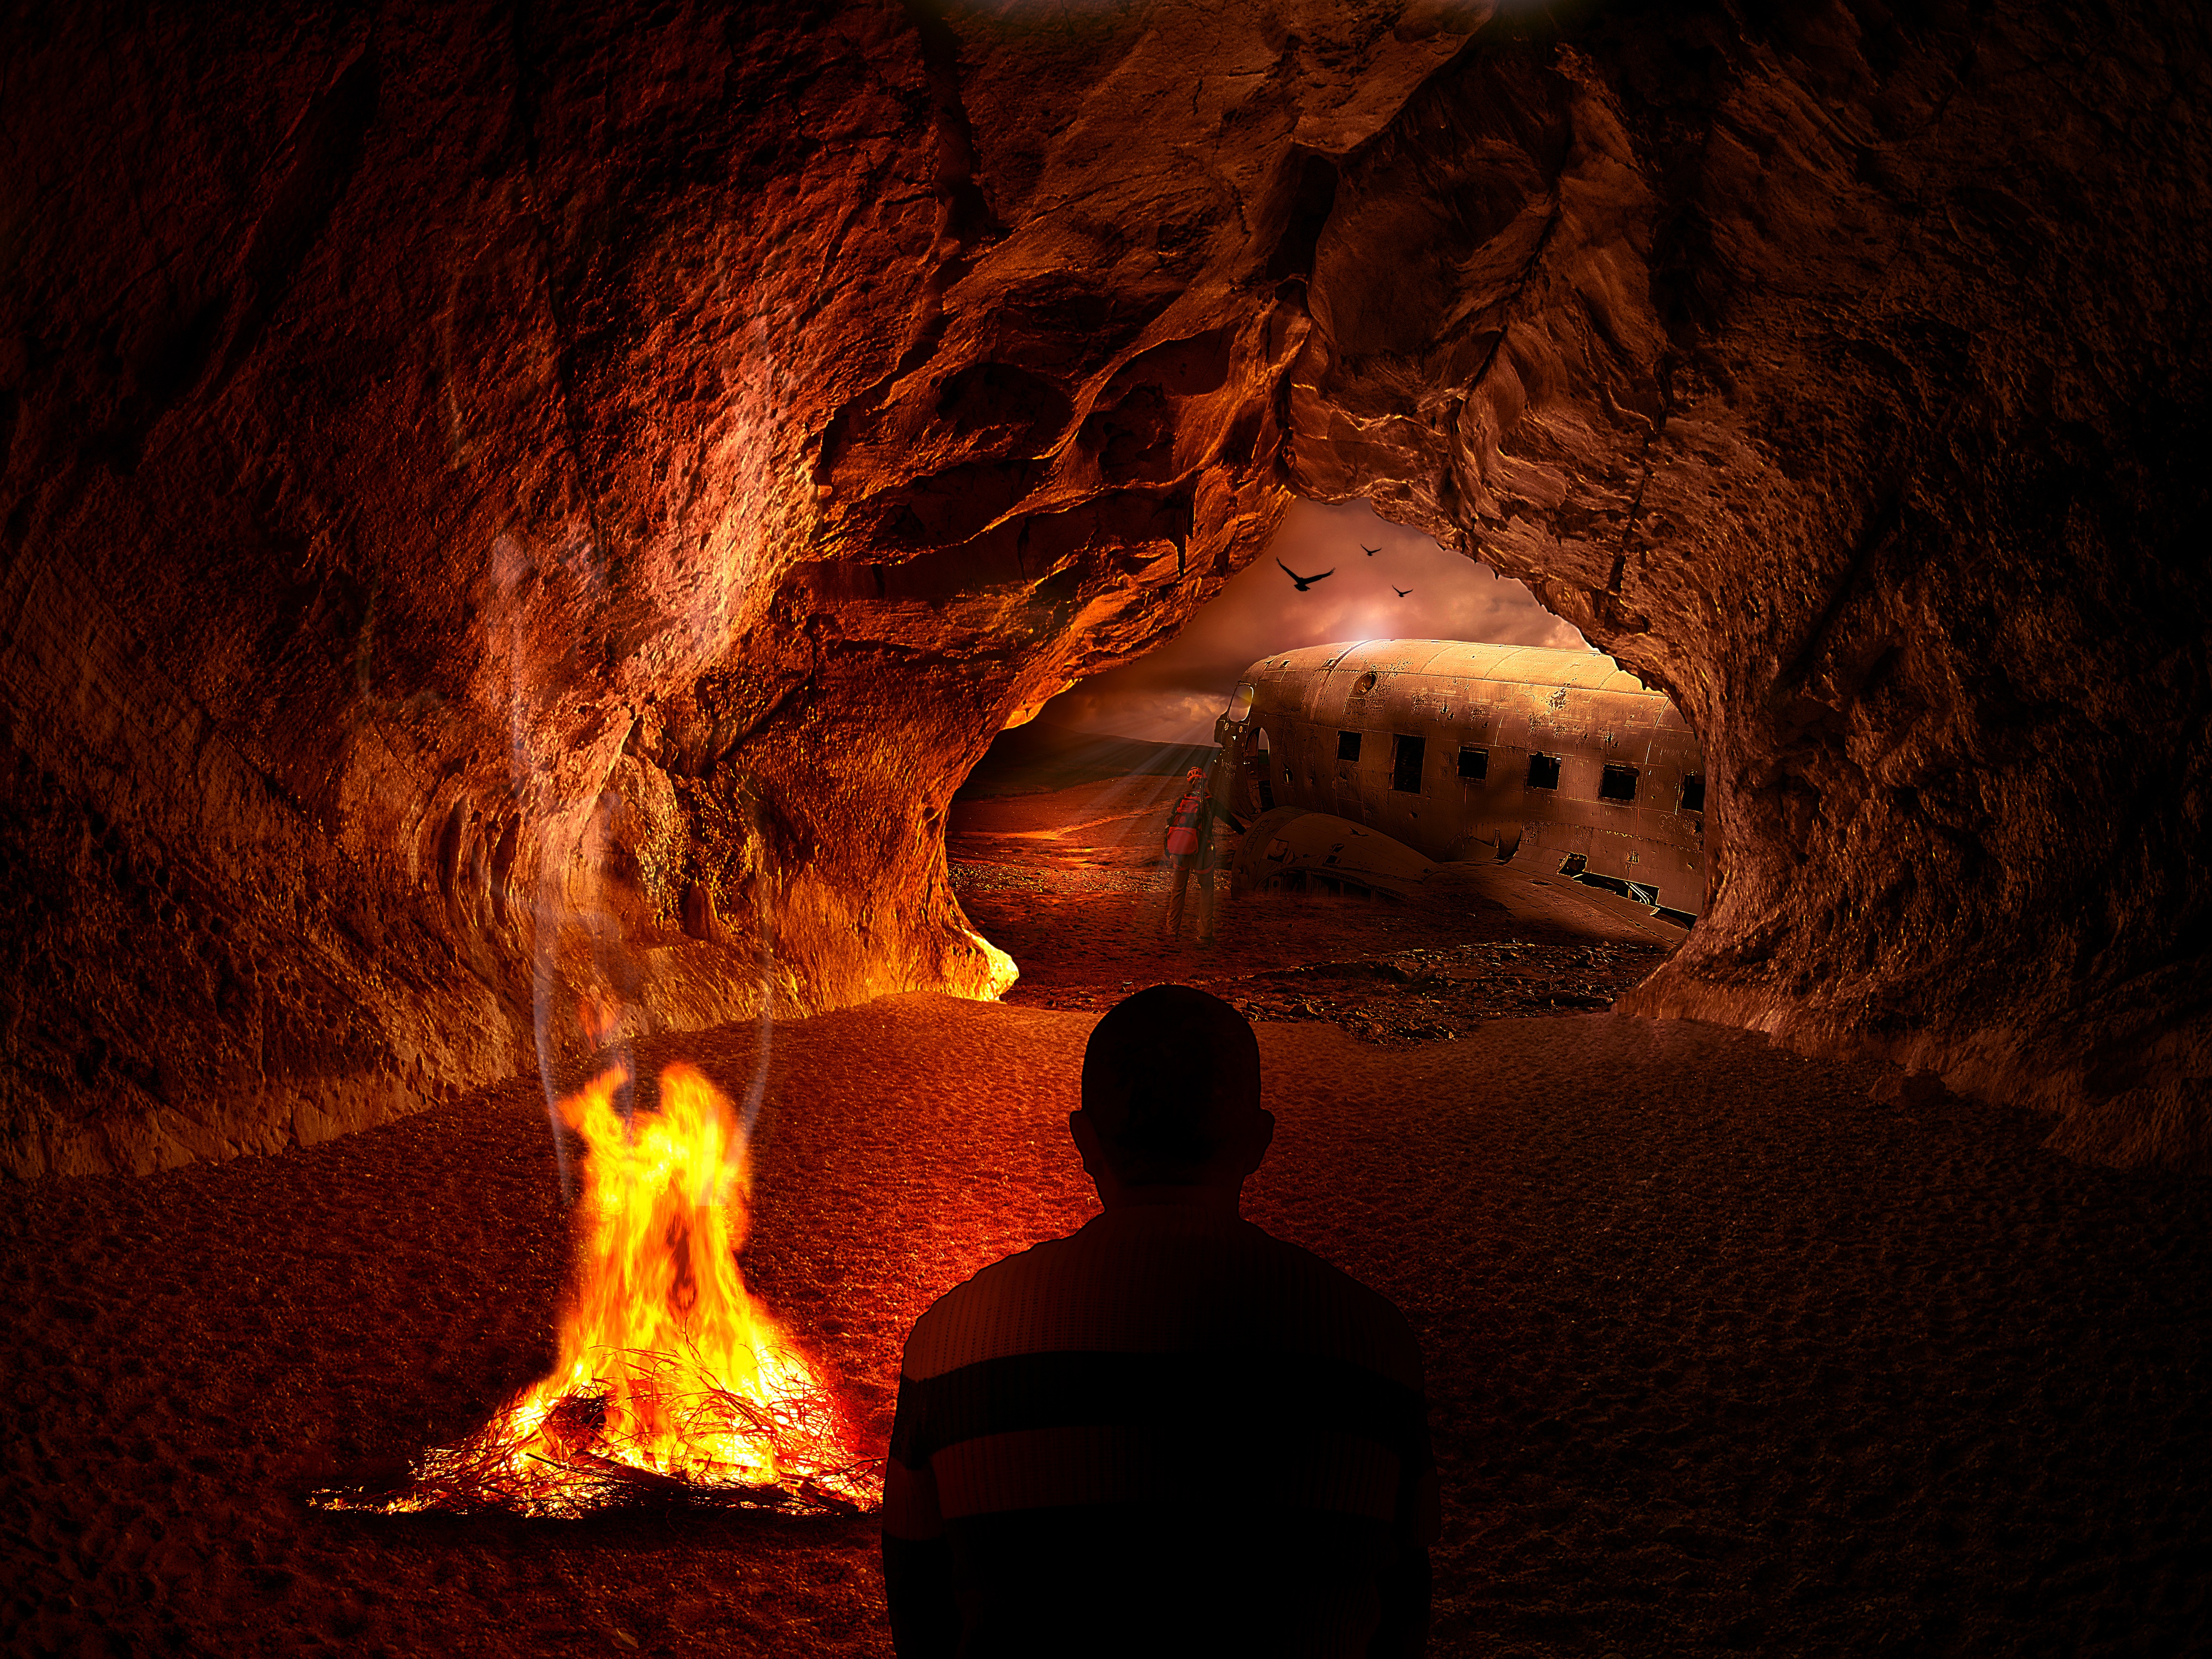
man, landscape, nature, sand, rock, sky, night, desert, stone, travel, airplane, formation, mystery, cave, scenic, peaceful, fire, darkness, environmental, mountains, lost, wreck, caving, landform, abandonment, geographical feature, geological phenomenon, lava tube